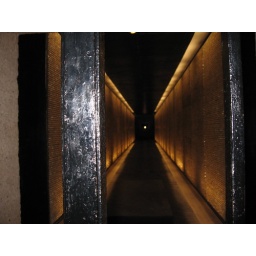
Each grain of sand represents a Jewish person killed in a the Nazi death camps.